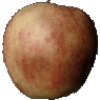
Label: red_apple